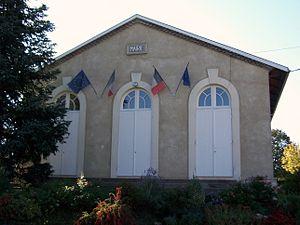
Mairie de Saint-Brice (Gironde, France)
Saint-Brice est une commune du Sud-Ouest de la France, située dans le département de la Gironde, en région Nouvelle-Aquitaine.